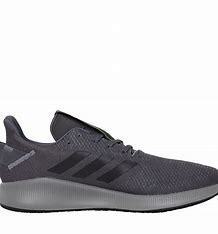
Brand: Adidas
Model: Sensebounce